TNA Sacrifice (2008)

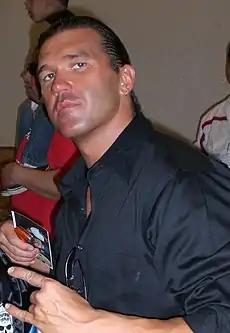
Adult tan male posing for a picture wearing a blue shirt making hand signals.

The second quarterfinal match, Christian Cage and Rhino against Booker T and Robert Roode, lasted seven minutes and five seconds. Rhino won the match for his team by tackling Roode. Afterwards, Booker T attacked Cage and Rhino with a steel chair.